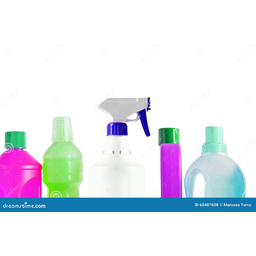
Label: plastic